Sanoshi Station

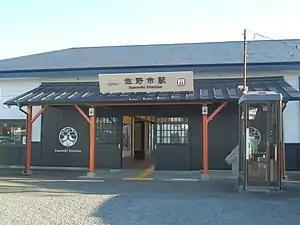
Sanoshi Station in January 2020

is a railway station in the city of Sano, Tochigi, Japan, operated by the private railway operator Tōbu Railway. The station is numbered "TI-33".